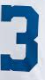
Number: 3